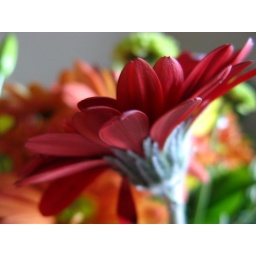
red gerber daisy in a new fall bouquet